Rameses Revenge

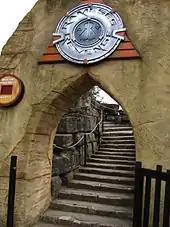
Entrance to the ride in 2010, with Forbidden Kingdom theming.

"Rameses Revenge" was manufactured by Huss Rides, a German company who had previously made Chessington's "Black Buccaneer" ride. It was one of the first top spin flat rides built to feature water fountains, which spray riders at certain points in the ride cycle. Introduced from June 1995, It is situated in the Egyptian themed Forbidden Kingdom area of the park.